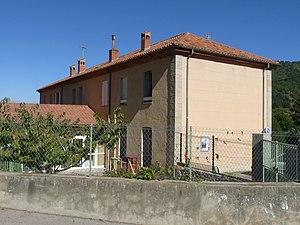
Ecole de Sahorre, Pyrénées-Orientales, France
Sahorre est une commune française, située dans le département des Pyrénées-Orientales en région Occitanie.